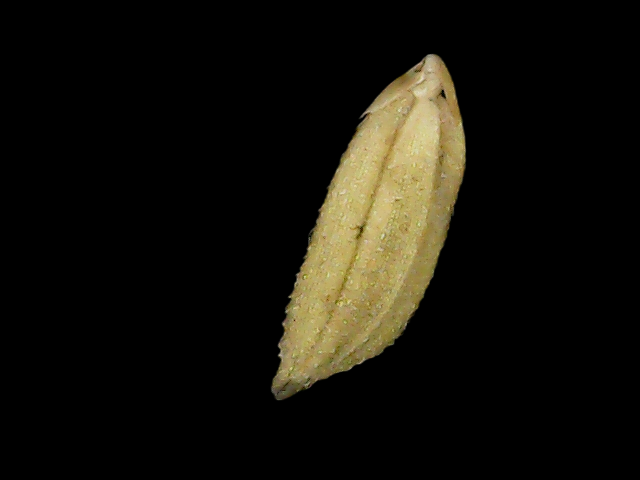
Rice variety: Binadhan23